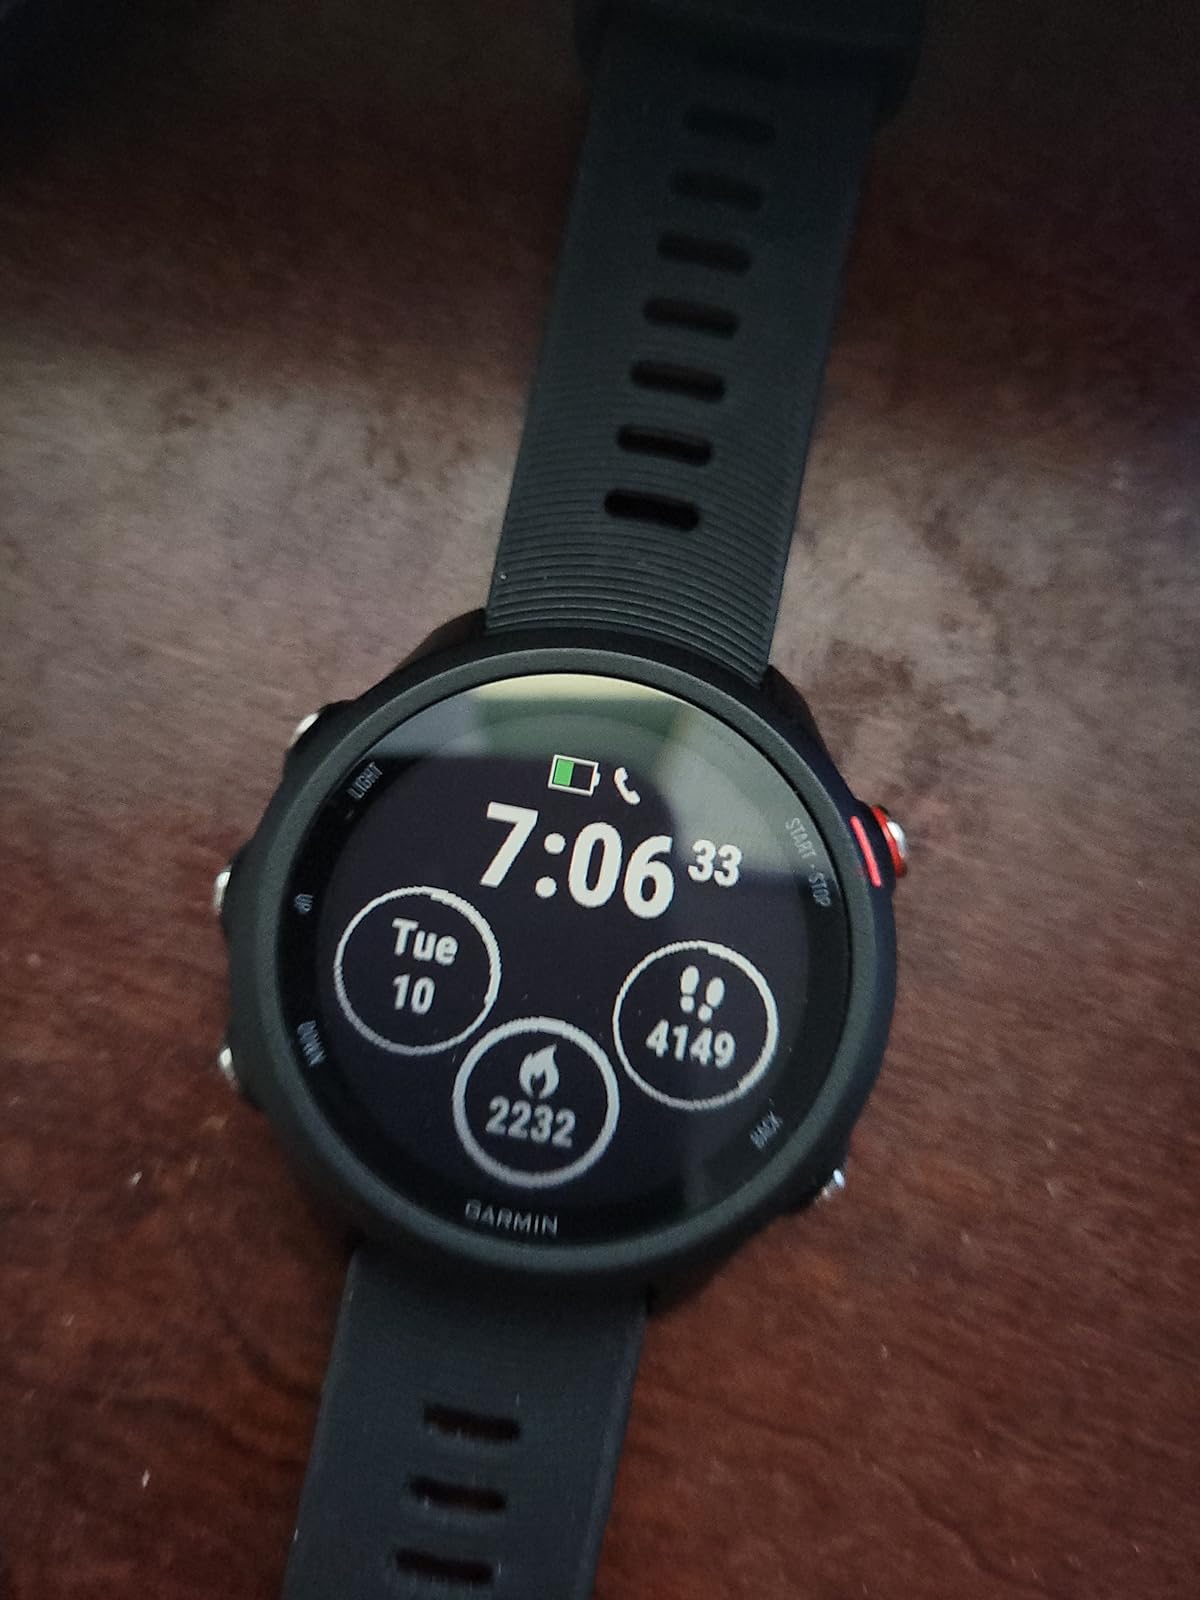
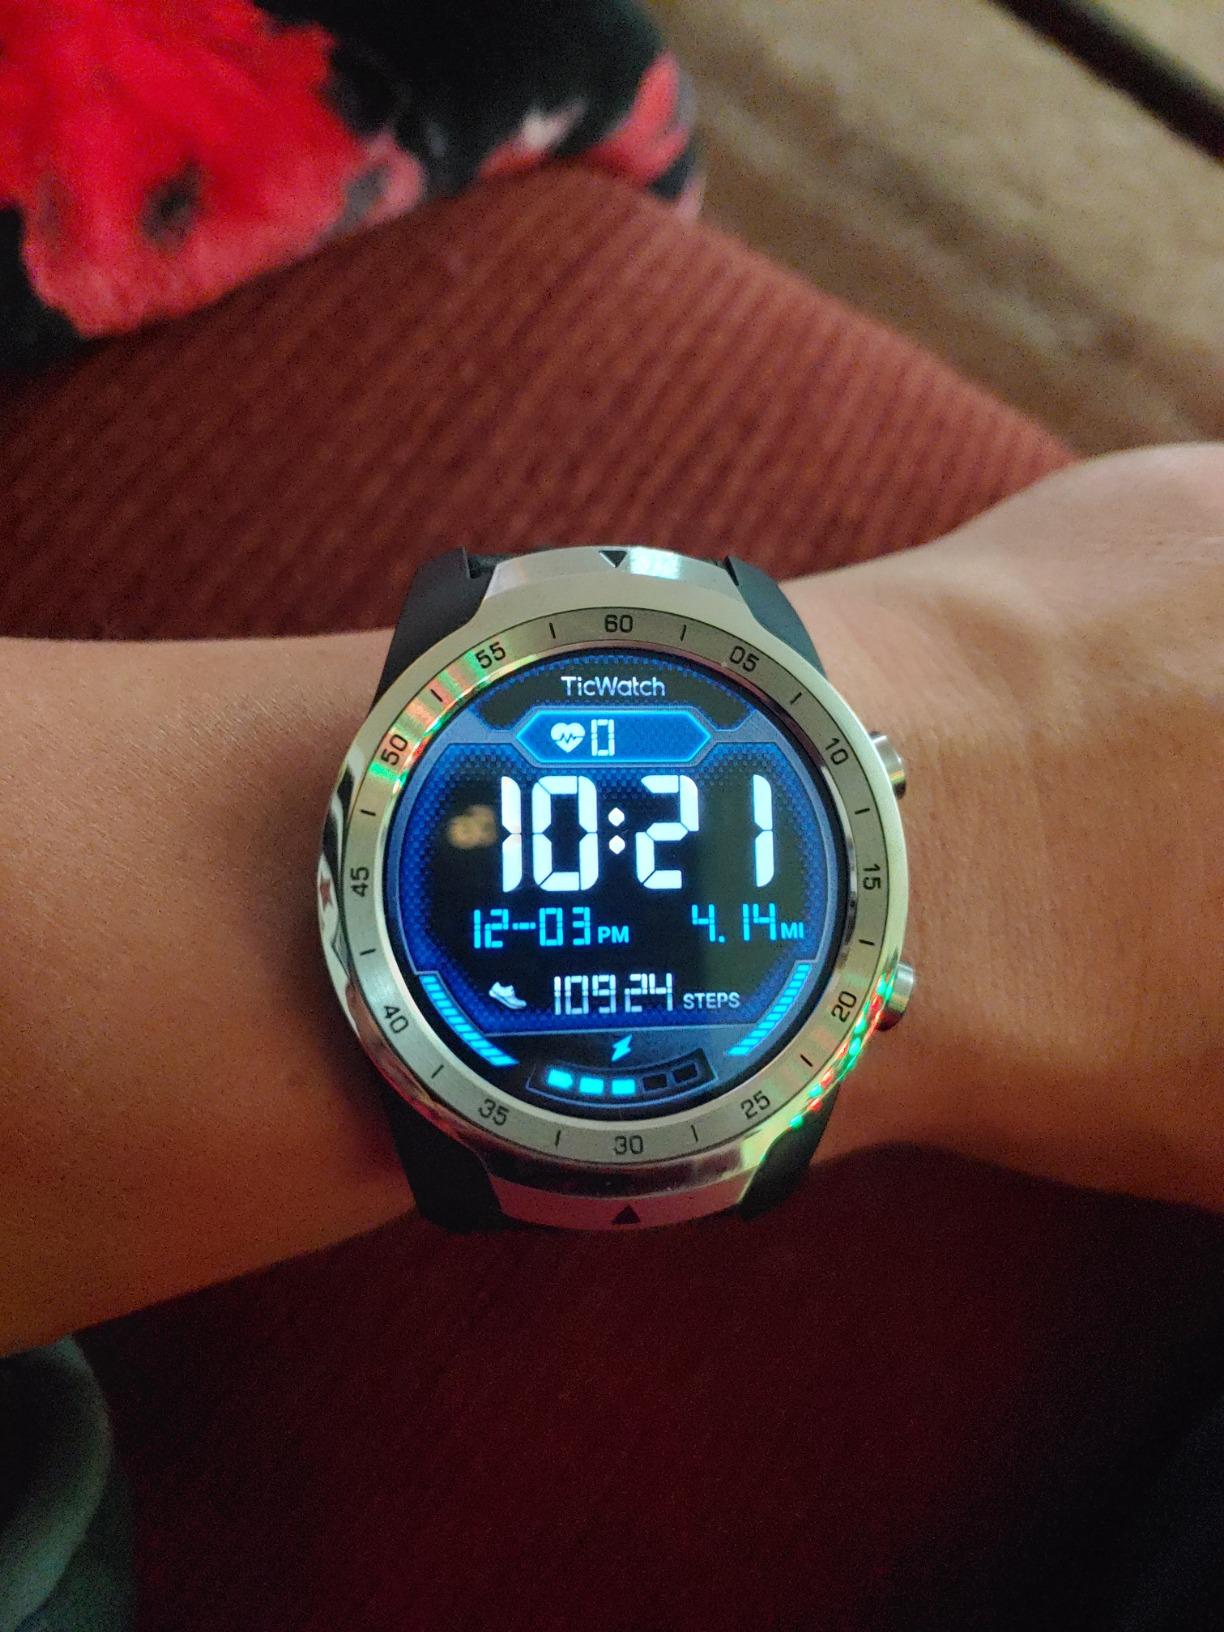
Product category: smartwatch
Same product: no